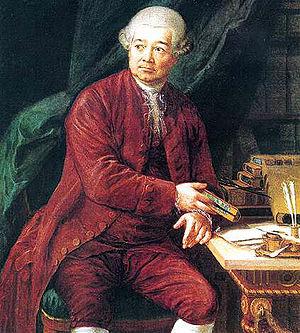
Adam František Kollár ou Adam Franz Kollár dans les sources plus anciennes, est un historien, ethnologue, de petite noblesse slovaque. Il fut conseiller de la cour royale et impériale et chef de la bibliothèque royale et impériale de Vienne. Il fut également défenseur influent de l'impératrice Marie-Thérèse et des politiques centralisatrices à l'encontre de la noblesse hongroise. Ses positions sur le rôle de l'impératrice Marie-Thérèse en tant que chef apostolique en 1772 dans le Royaume de Hongrie ont été utilisées comme argument à l'appui des annexions ultérieures des Habsbourg de la Galicie et de la Dalmatie. Kollár est également crédité de l'invention du terme ethnologie et de sa première définition en 1783. Certains auteurs voient en lui l'un des premiers militants pro-slovaques, pro-slave, et pan-slave dans la monarchie des Habsbourg.